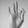
ASL letter: F